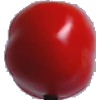
Label: Tomato 2